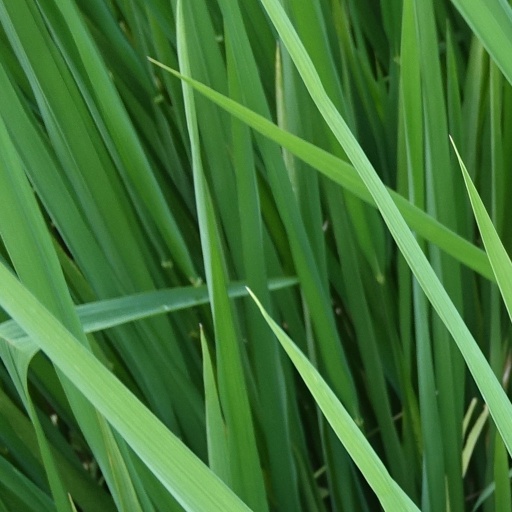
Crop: rice